Goldsmith Maid

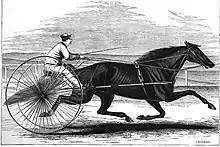
1877 drawing by J. McAuliffe

Goldsmith Maid (1857 – September 23, 1885) was a prominent Standardbred racemare in the 1870s that was called the "Queen of the Trotters" and had a harness racing career that spanned 13 years. Her last race was won at the age of 20 against a much younger horse named Rarus. She was inducted into the Harness Racing Hall of Fame in 1953.